Pull buoy

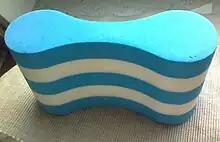
Pull buoy

A pull buoy or leg float is a figure-eight shaped piece of closed-cell foam used in swim workouts. Swimmers place the buoy between their thighs or their ankles to provide support to the body without kicking their legs; this allows the swimmer to focus on training only their arms and developing both endurance and upper body strength.